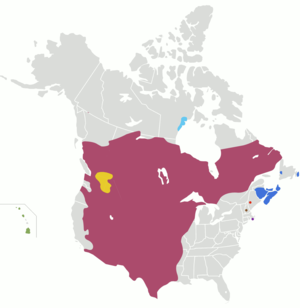
La langue des signes inuit est la langue des signes utilisée par les Inuits sourds et entendants du territoire du Nunavut au Canada.